List of television acting awards

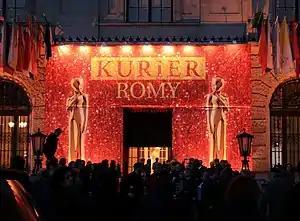
Entrance to the 2008 Romy Awards

This list of television acting awards is an index to articles about awards for acting in television shows. The list includes general awards and awards for best supporting actor and actress.